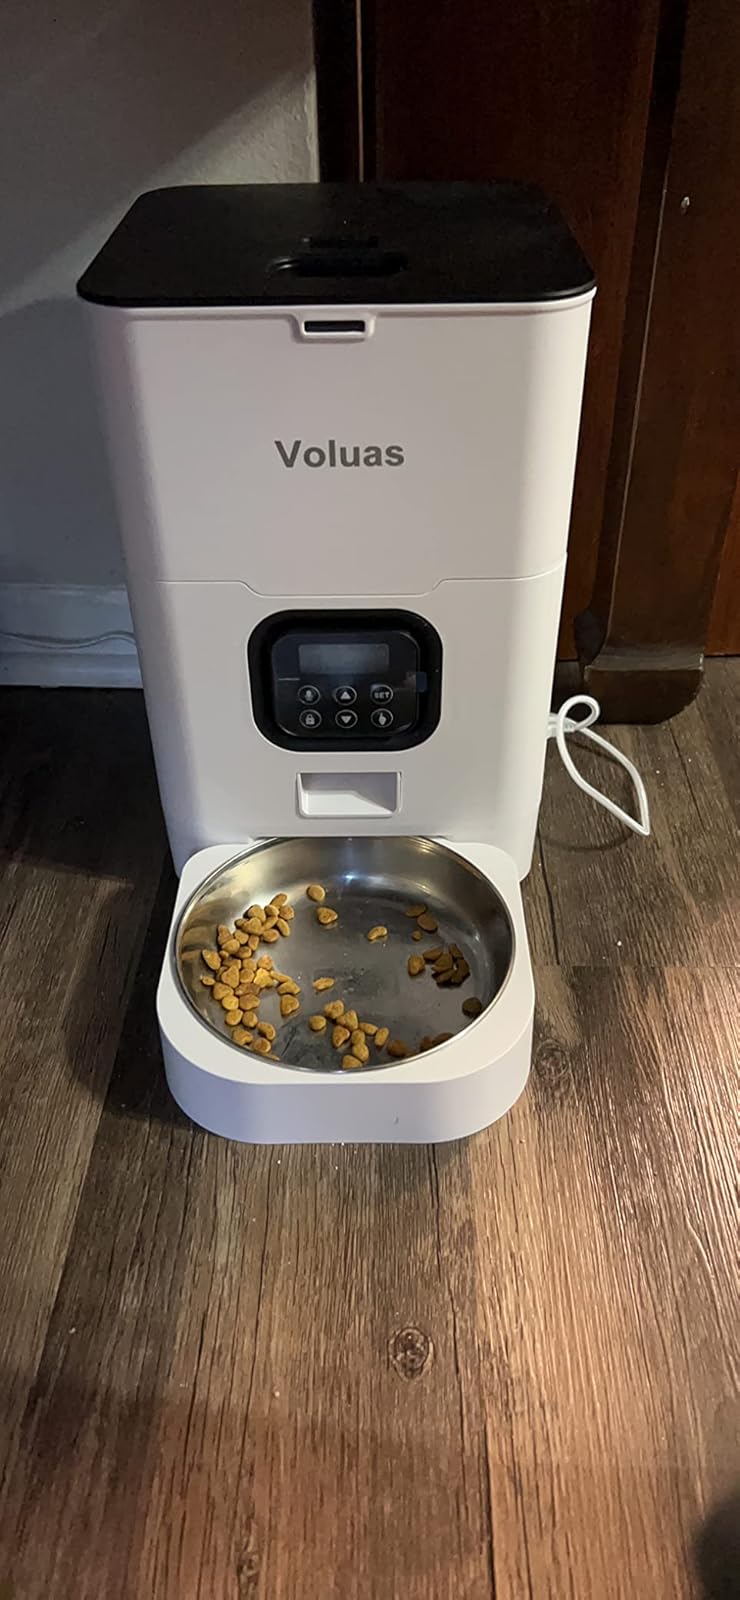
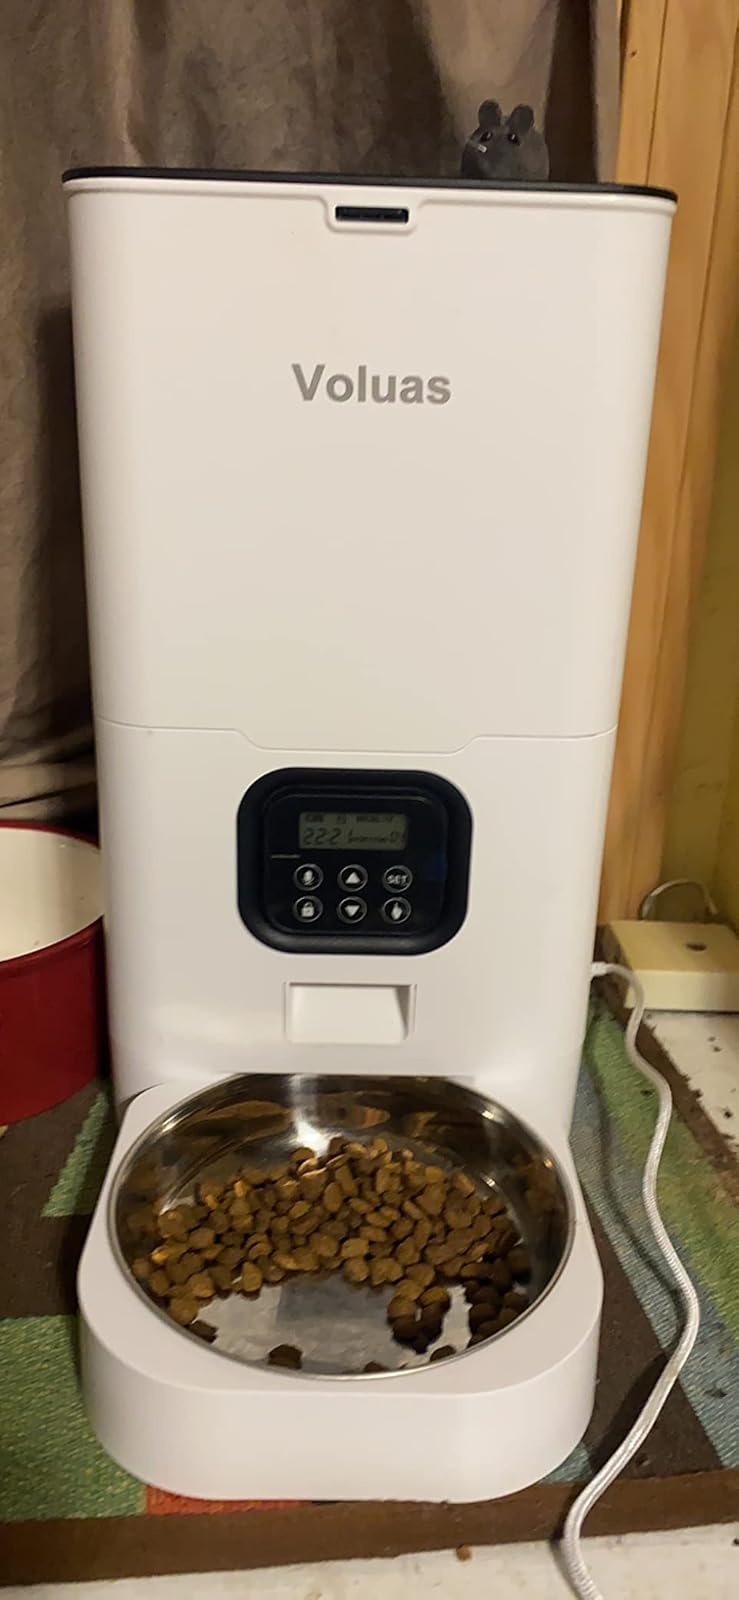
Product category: items_feeder
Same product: yes